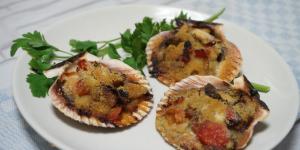
vieiras a la marinera